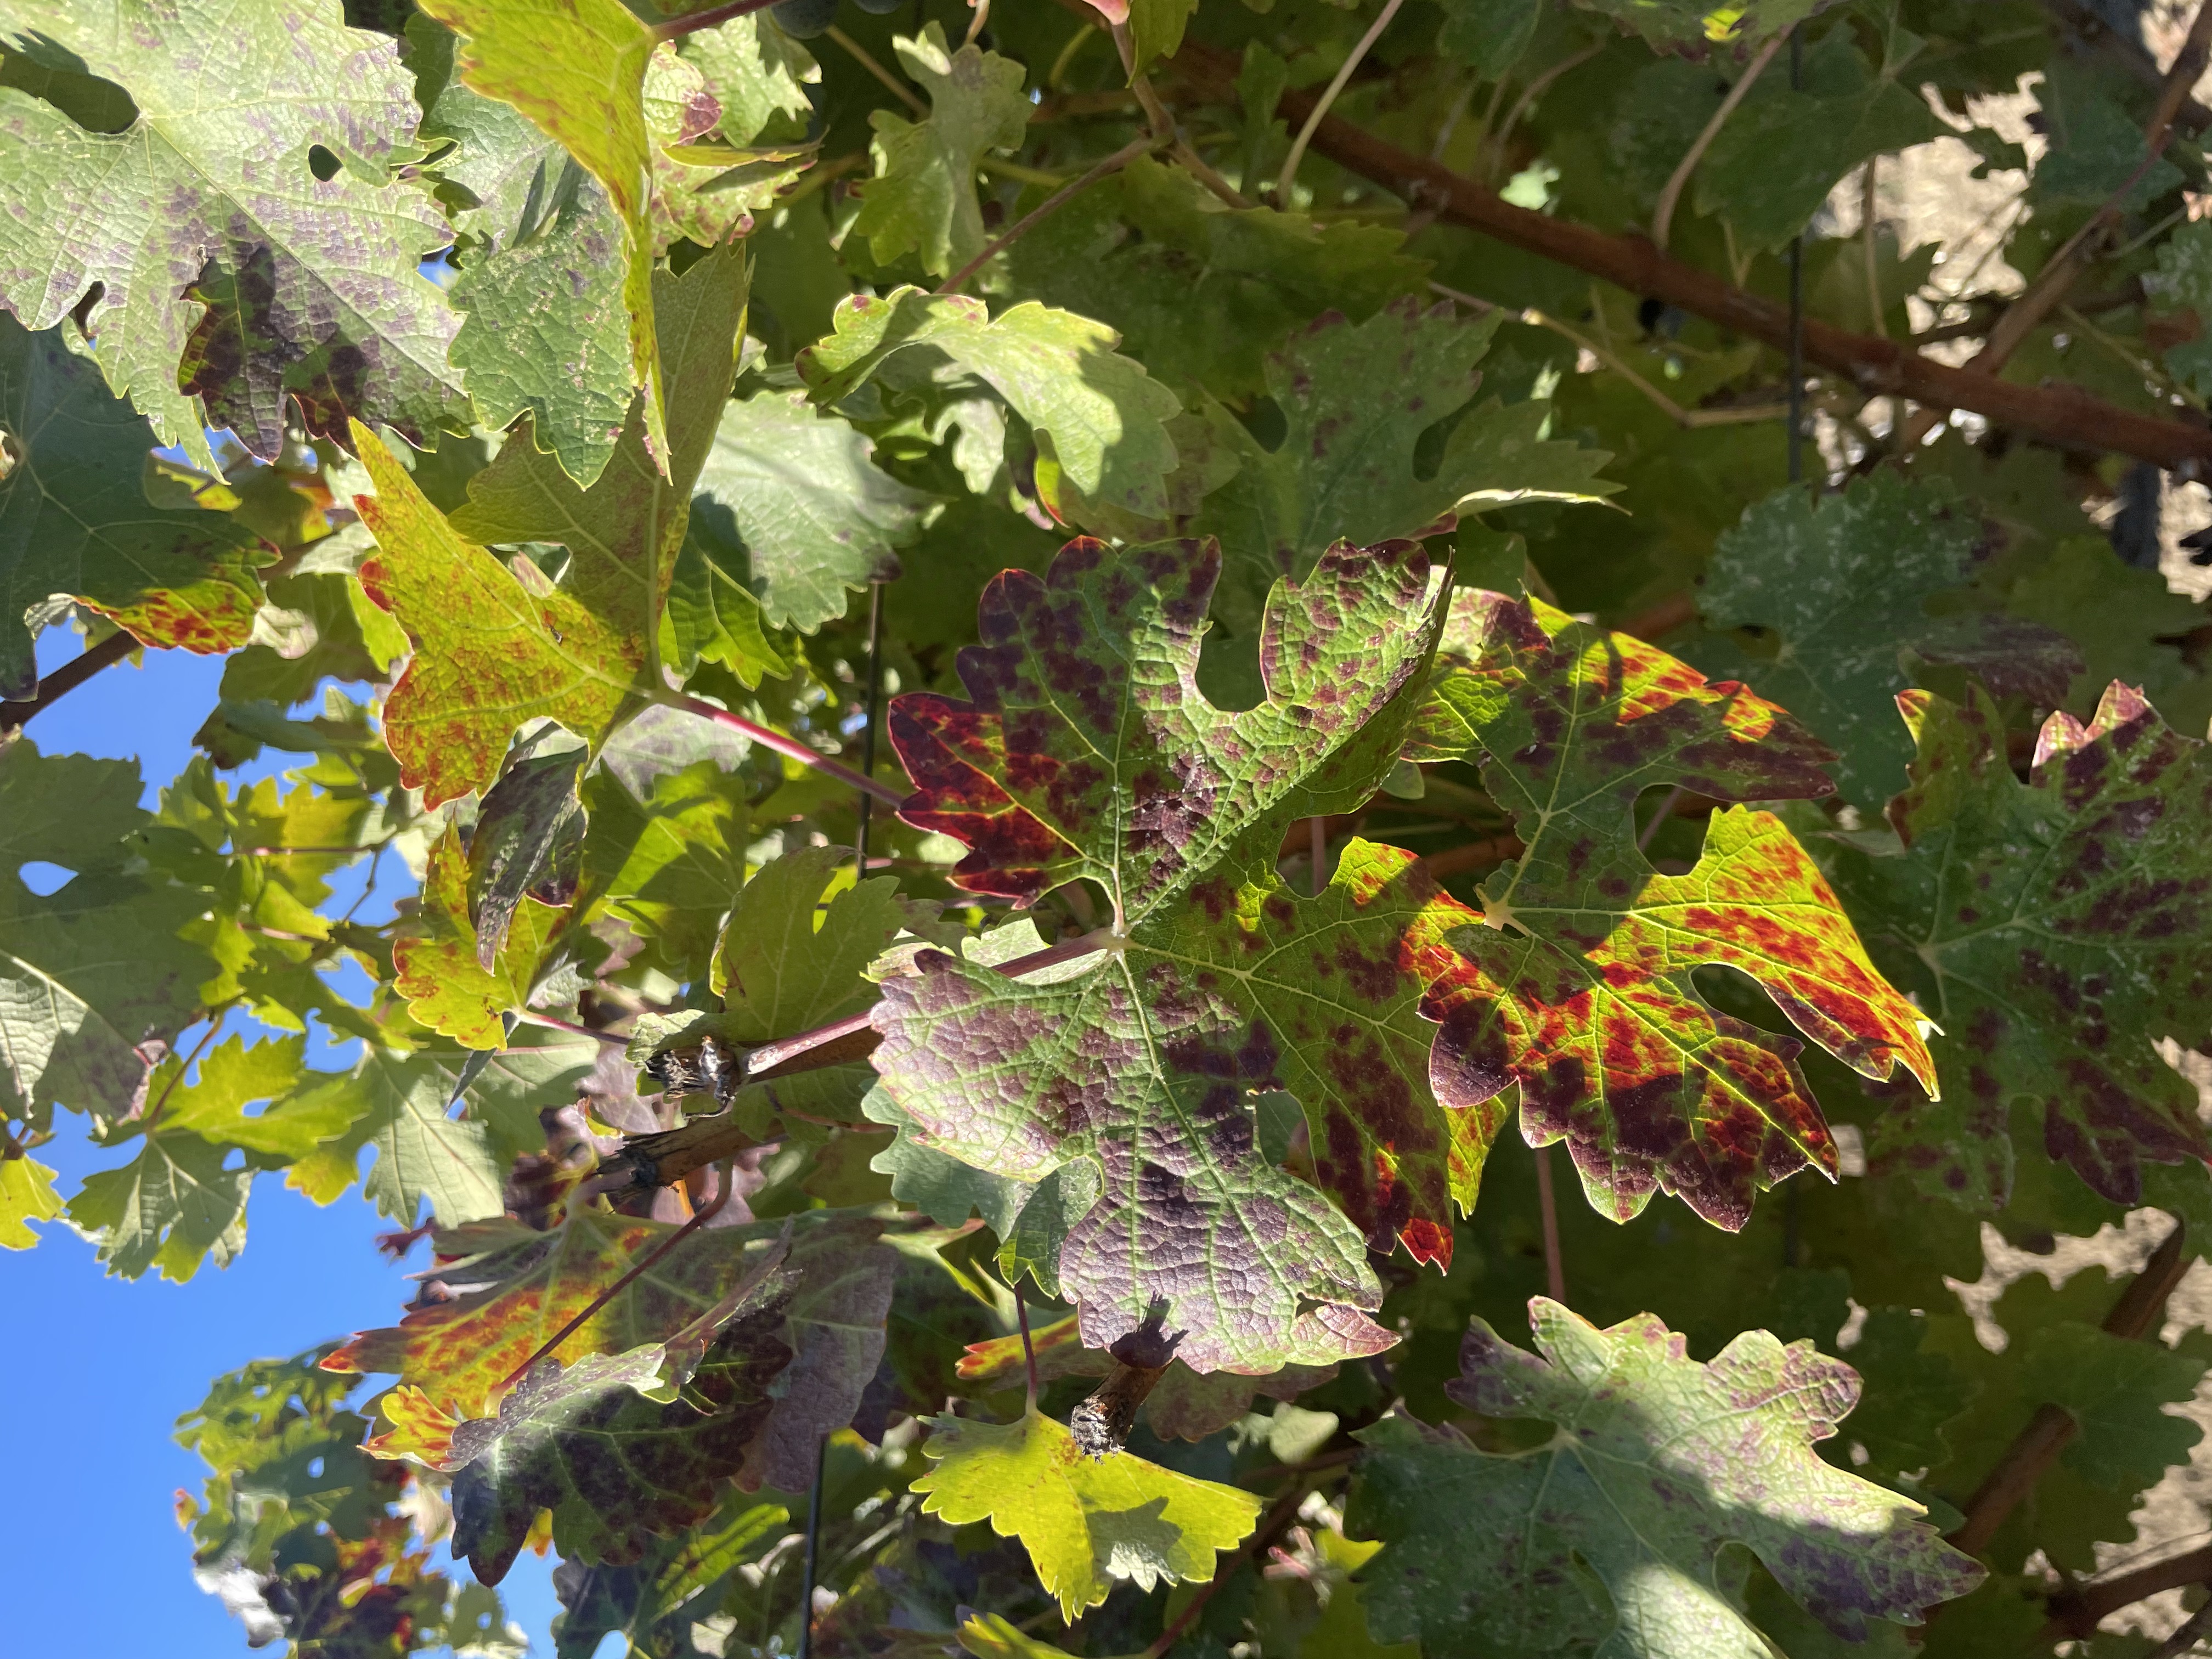
Label: Leafroll 3